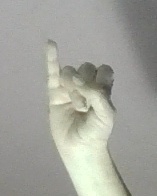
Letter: meem